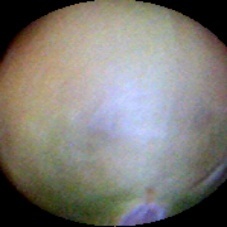
Label: Immature